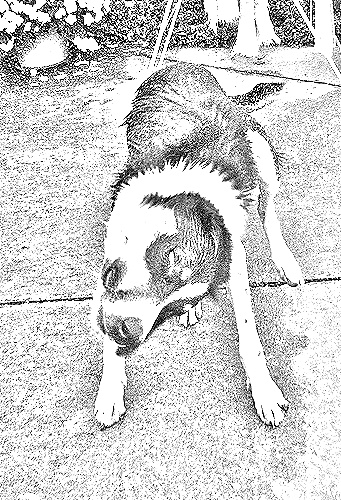
Portrait style: Sketch Portrait